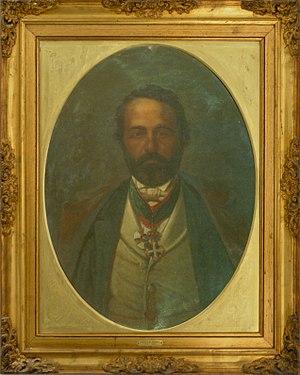
Annibale de Gasparis est un astronome et mathématicien italien.